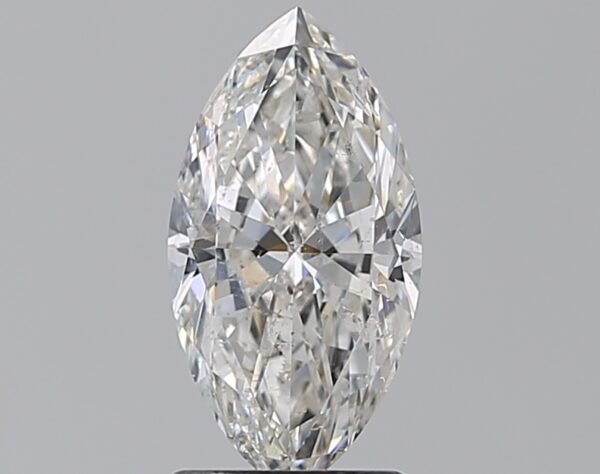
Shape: marquise
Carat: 1.5
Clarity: SI2
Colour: H
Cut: VG
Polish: EX
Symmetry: EX
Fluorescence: N
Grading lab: GIA
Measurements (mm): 11.44 x 5.95 x 3.6